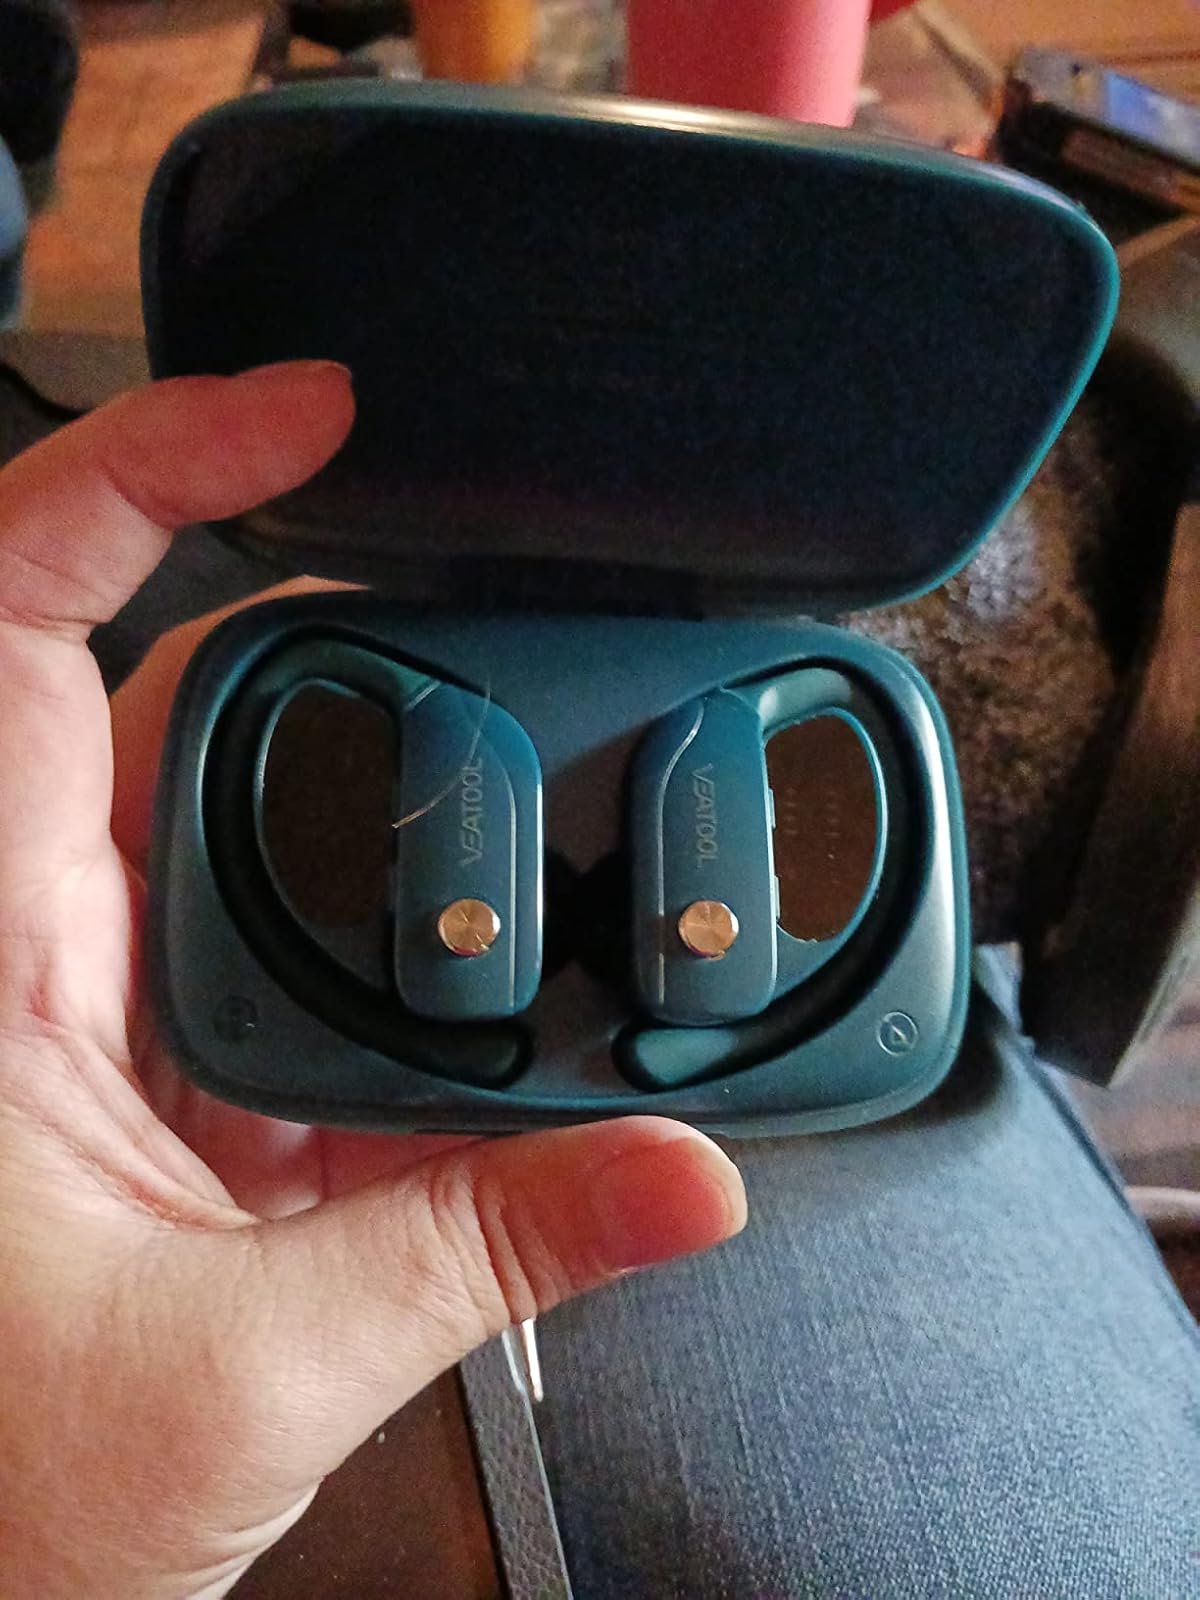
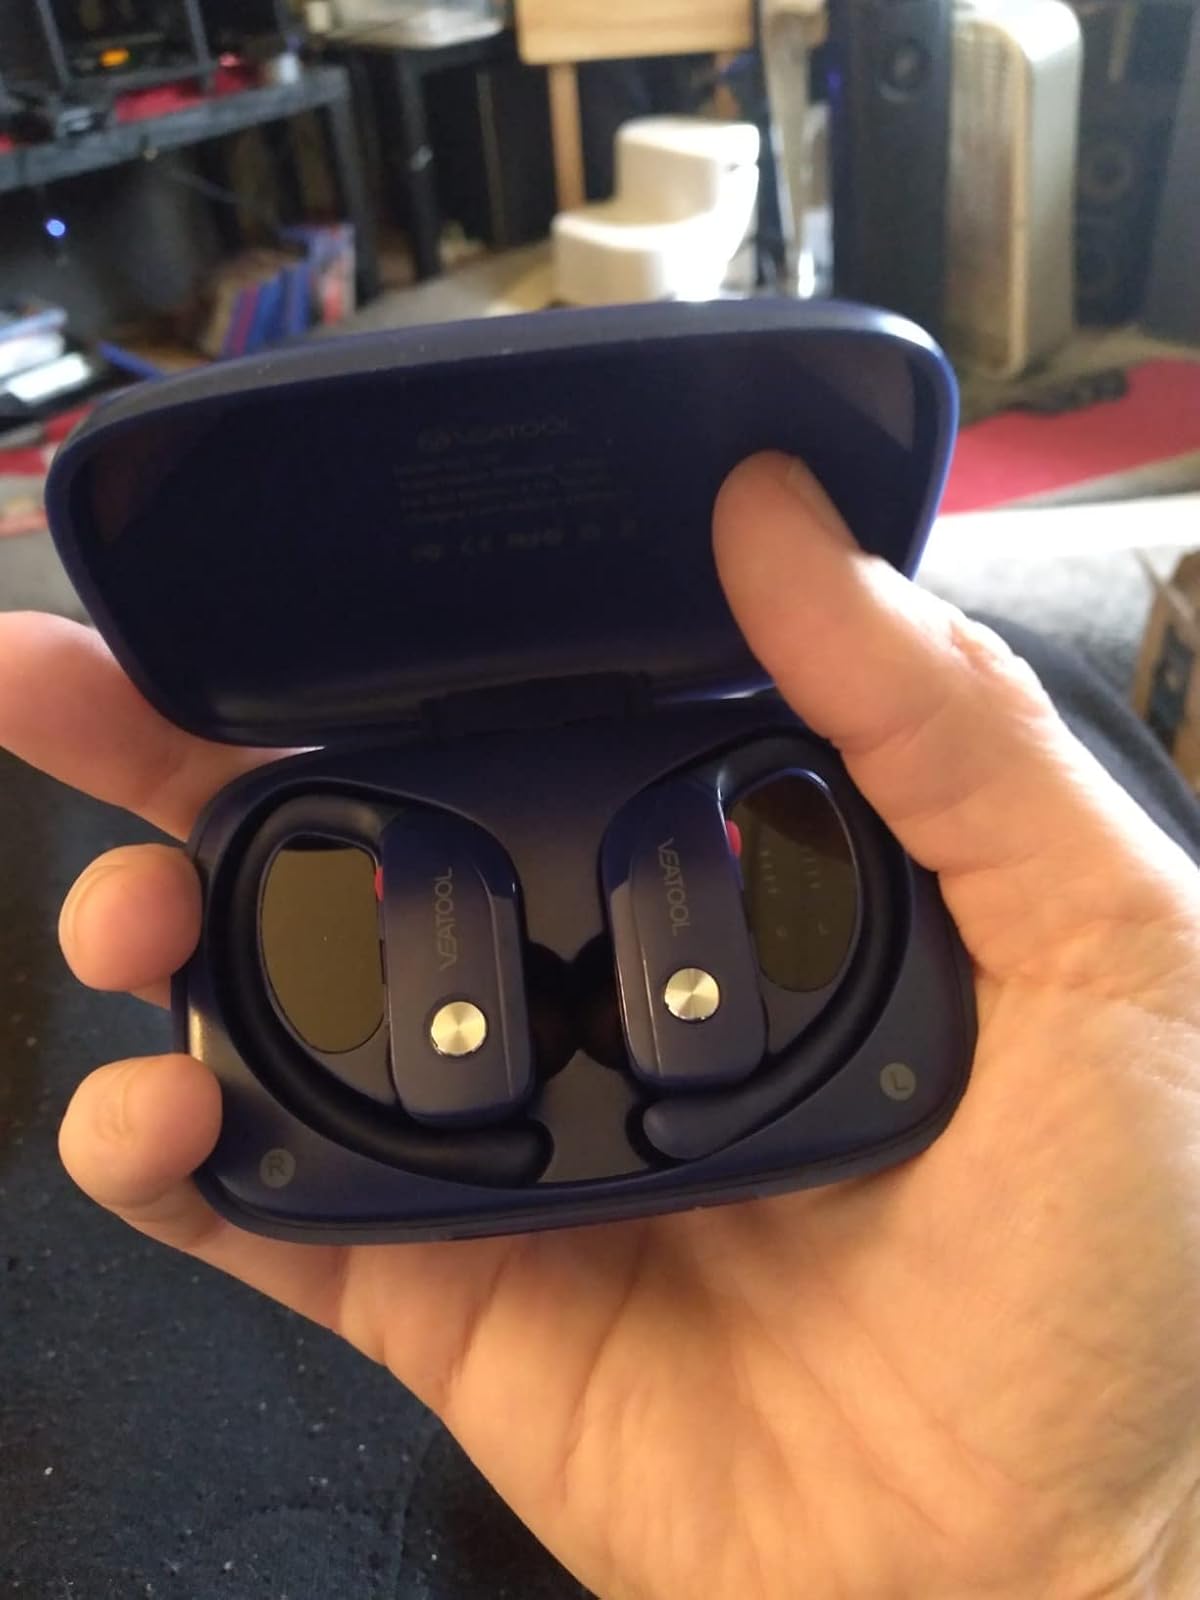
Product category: earbuds
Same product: no